NGC 497

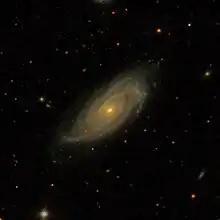
NGC 497 (SDSS)

NGC 497 is a barred spiral galaxy approximately 336 million light-years away from Earth in the constellation of Cetus. It was discovered by French astronomer Édouard Stephan on November 6, 1882.